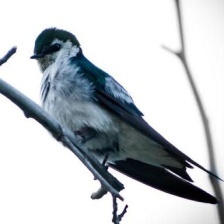
Species: VIOLET GREEN SWALLOW
Scientific name: TACHYCINETA THALASSINA